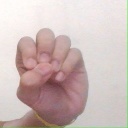
अक्षर: उ